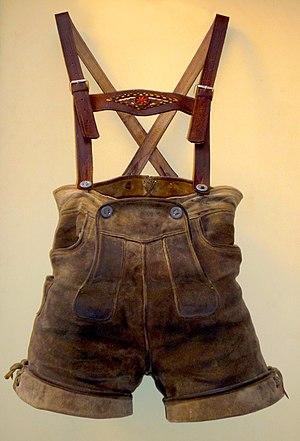
Knopflatz Lederhose, culotte de cuir allemande traditionnelle à pont boutonné, ca. 1940
La Lederhose, pl. Lederhosen, est une culotte courte traditionnelle à pont s’arrêtant au-dessus des genoux, originaire de Bavière. Son nom vient de l’allemand Leder, cuir, et Hose, culotte.